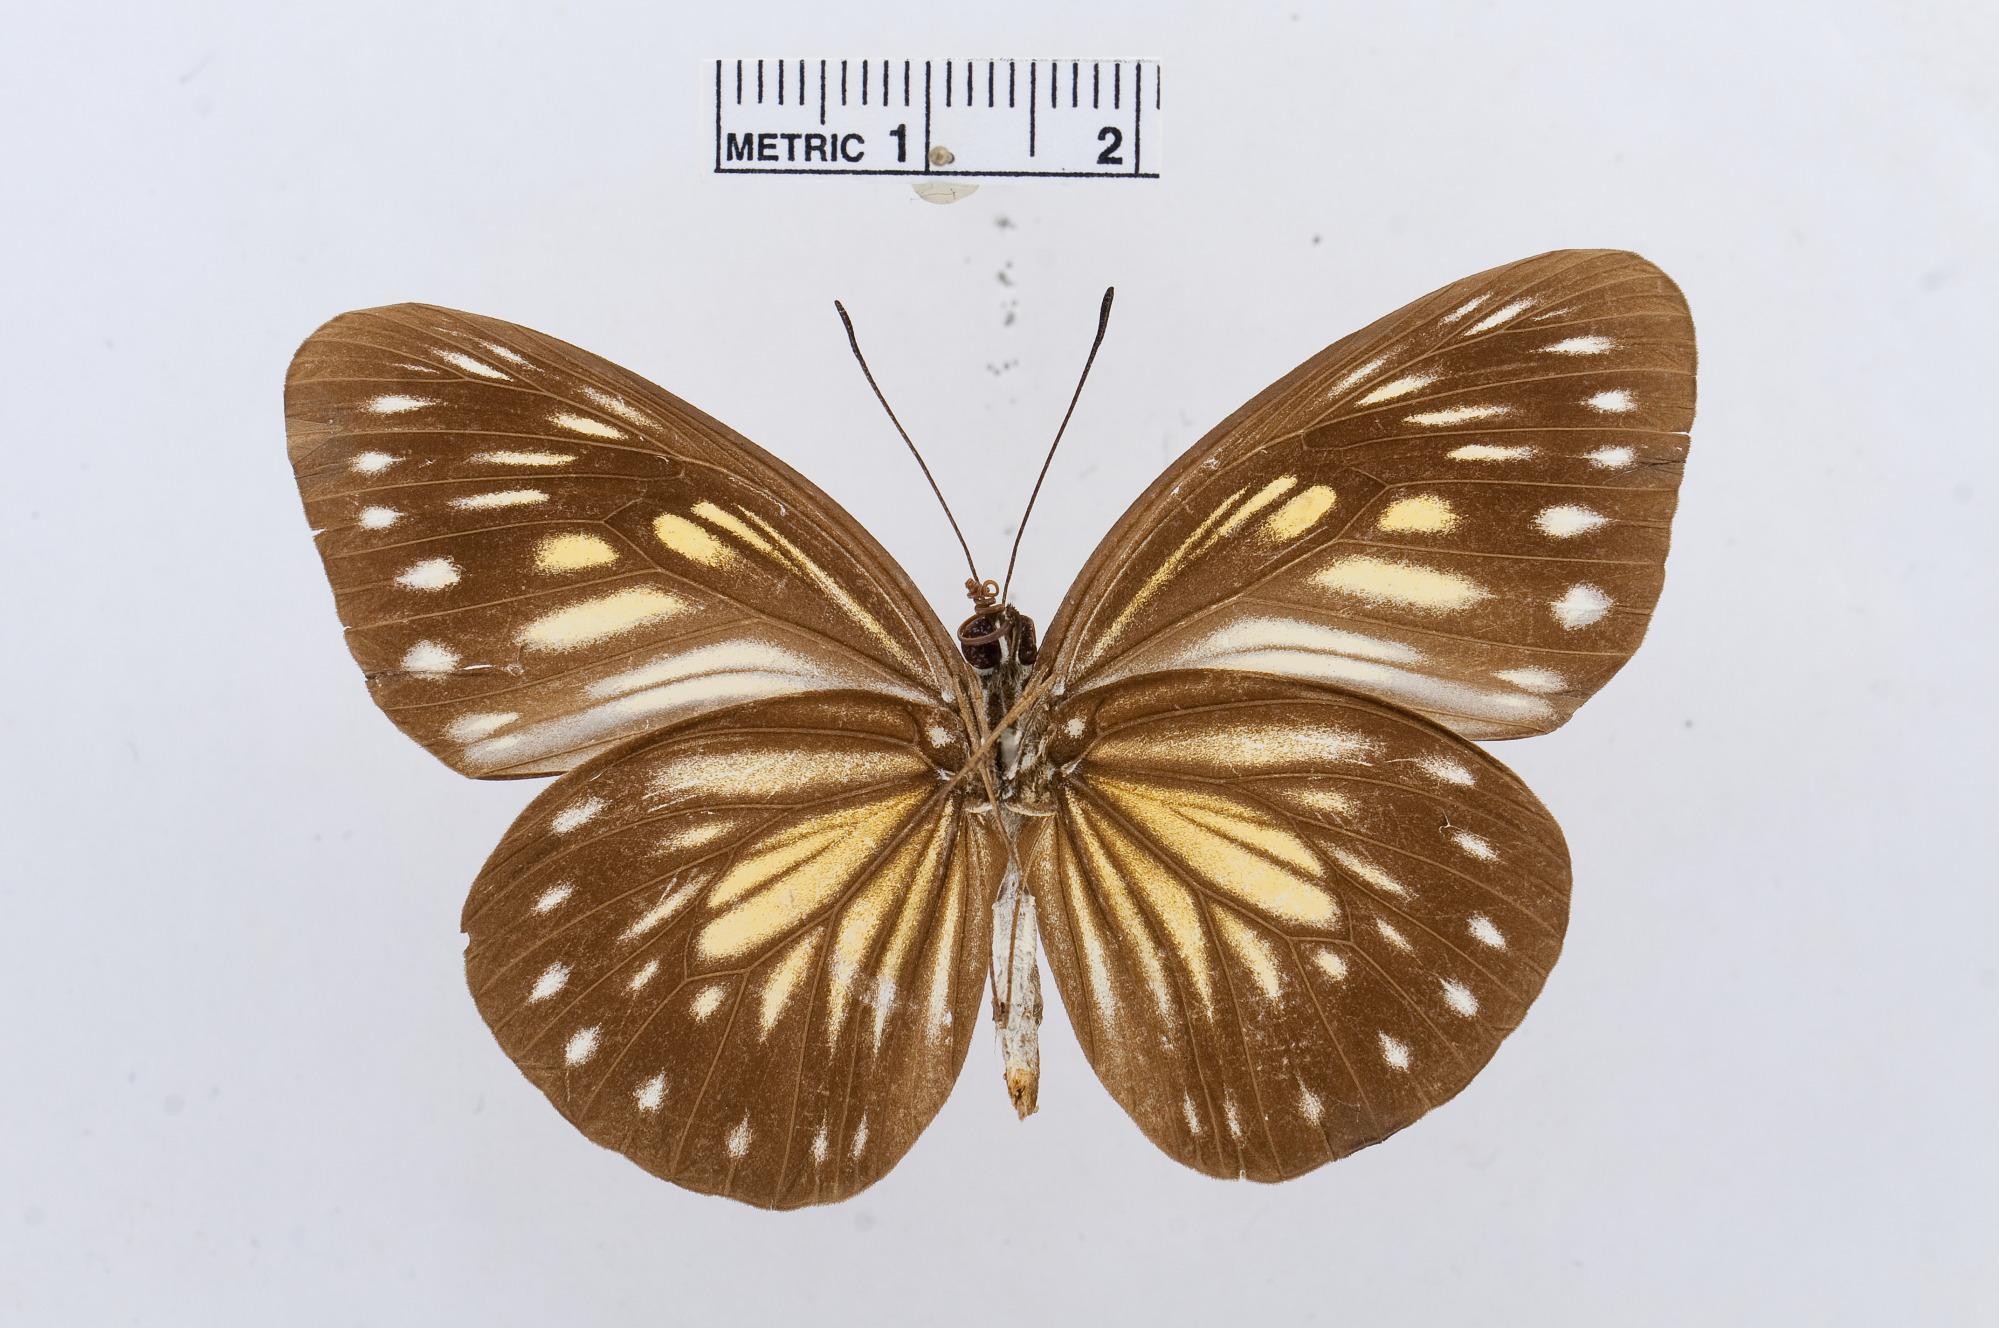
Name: Pareronia argolis
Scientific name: Pareronia argolis
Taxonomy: Animalia, Arthropoda, Hexapoda, Insecta, Lepidoptera, Pieridae, Pierinae